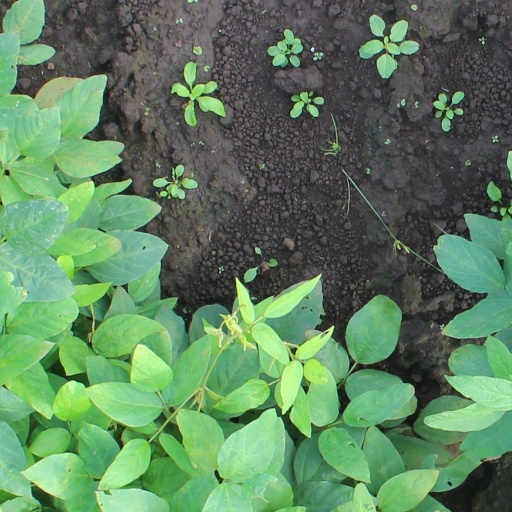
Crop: soybean